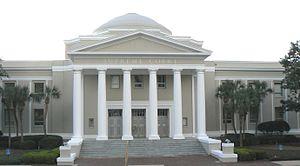
La Floride est l'un des cinquante États des États-Unis et exerce à ce titre sa souveraineté sur de nombreux domaines comme la police, l'éducation ou les affaires civiles. L'organisation des institutions et les droits des citoyens sont définis par la Constitution de la Floride rédigée en 1821 et amendées à plusieurs reprises. Comme à l'échelon national, les pouvoirs sont séparés en trois branches exécutive, législative et judiciaire.
La Cour suprême de Floride, établie en 1845, est la plus haute instance judiciaire de l'État de Floride. Elle est composée de sept juges, dont chacun est nommé pour un mandat de six ans. Les juges doivent être des électeurs qualifiés, autorisés à pratiquer le droit en Floride depuis au moins 10 ans, ils doivent se retirer l'année de leurs 70 ans. Tous les deux ans, les juges choisissent un membre de la cour pour servir de juge en chef.